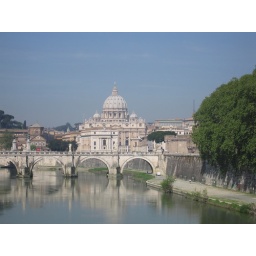
A view of St Peter Cathedral in Rome, taken from a bridge over the river TIber